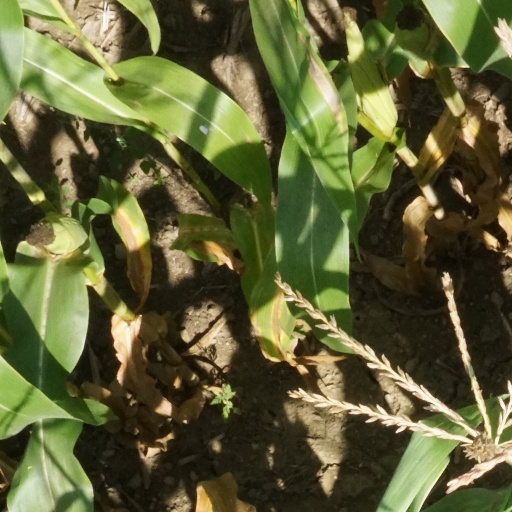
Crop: maize; corn